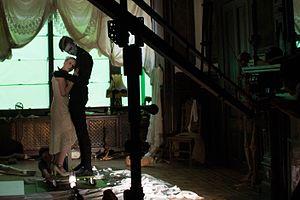
Photo prise sur le tournage de Edgar &amp
Edgar et la Douze Demoiselle, est un court métrage belge fantastique et romantique réalisé par Frédéric Legrand, sorti en 2015.